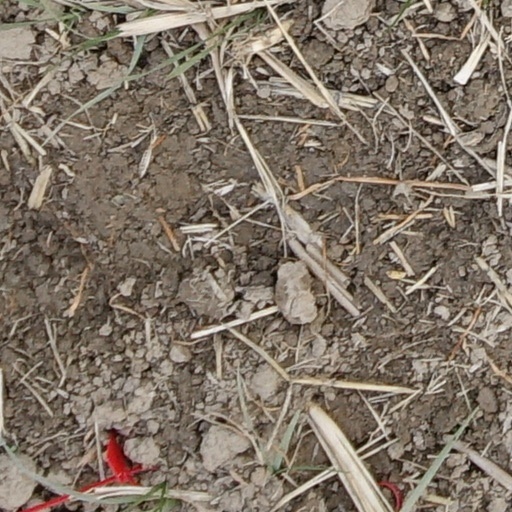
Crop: wheat